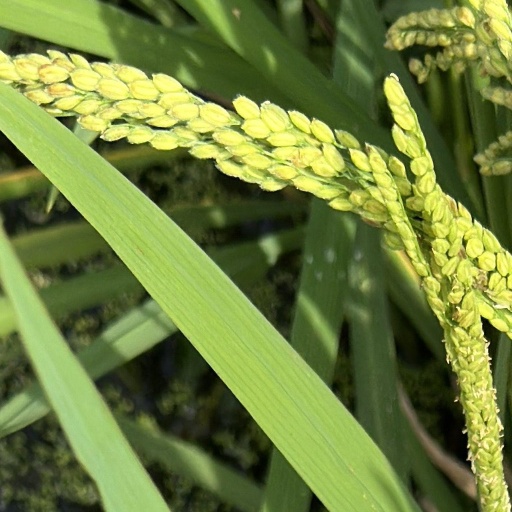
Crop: rice